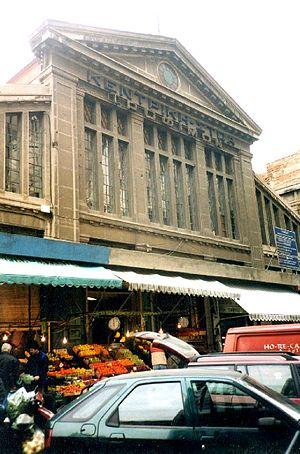
Thessalonique ou parfois Salonique est la deuxième ville de Grèce, chef-lieu du nome du même nom, située au fond du golfe Thermaïque et de la périphérie de Macédoine centrale.
Le marché Modiano ou la stoa Modiano est un marché couvert situé à Thessalonique, en Grèce. Il a été construit entre 1922 et 1930, au centre de la ville et constitue le point central du marché de la ville qui englobe plusieurs pâtés de maisons. Il tire son nom de l'architecte Eli Modiano, membre de la célèbre famille italo-juive Modiano de la ville.